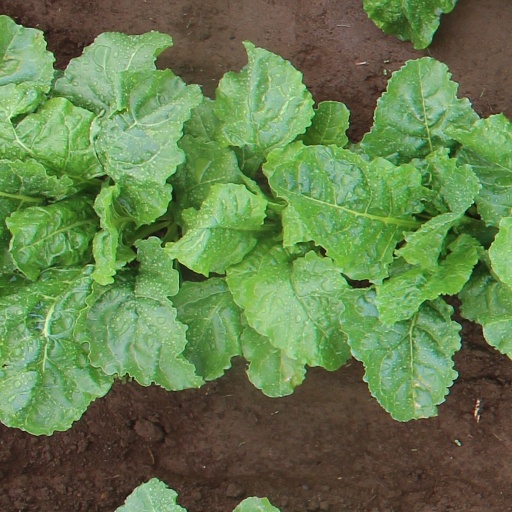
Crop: sugar beet